NASCAR career of Kyle Busch

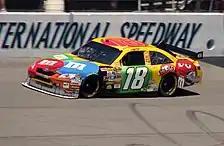
Busch racing at Michigan International Speedway in 2008

Busch won seven more Sprint Cup races during the summer of 2008. However, in August at Bristol Motor Speedway, Busch's dominant run ended when Carl Edwards bumped him out of the way and went on to win the race. Afterward, Busch expressed his frustration by bumping Edwards’ car, prompting Edwards to retaliate by spinning Busch out, which drew cheers from the crowd. Both drivers were subsequently placed on probation for the incident.